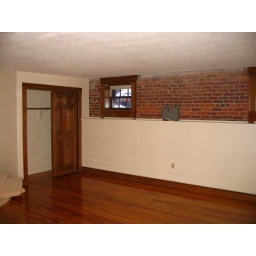
What a surprise to find a wood floor in the master bedroom of this lower level apartment